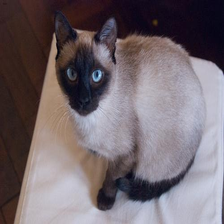
Species: cat
Breed: Siamese